Valletta Contemporary

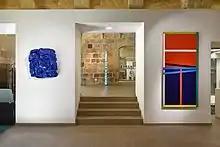
Valletta Contemporary Art Space, Valletta

Valletta Contemporary is a non-profit art space affiliated with the contemporary art organization Ocular.